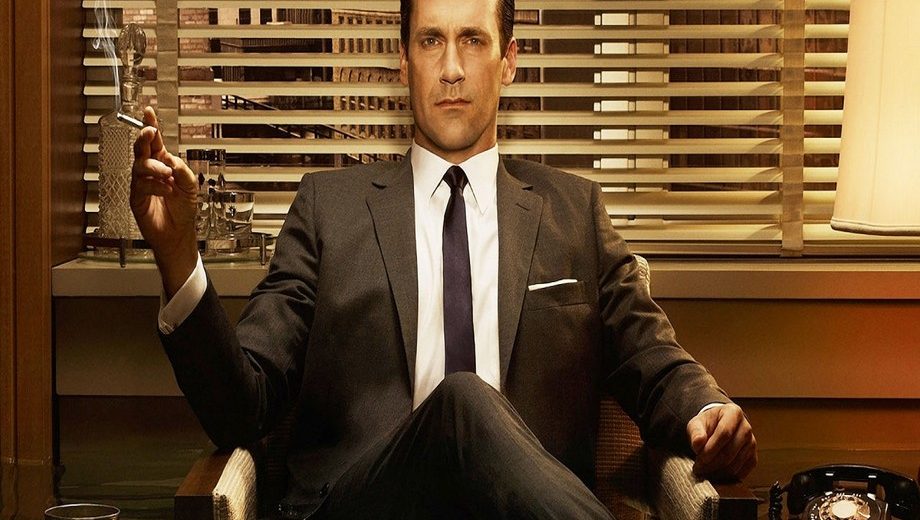
Gender: men